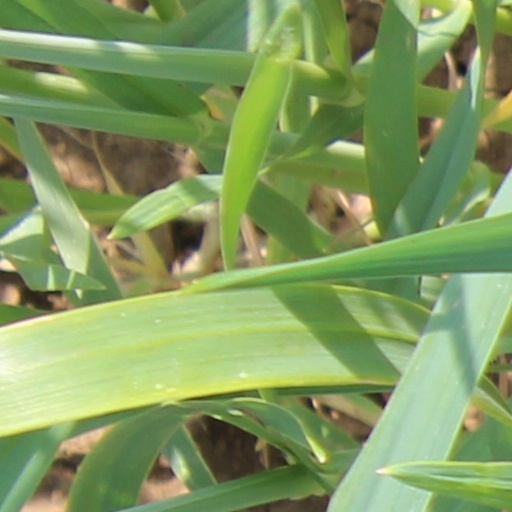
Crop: wheat